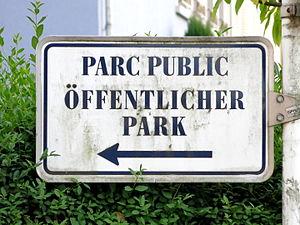
Le français et l'allemand sont historiquement langues officielles au Luxembourg. S'y est ajoutée, en 1984, la langue locale qu'est le luxembourgeois, devenue la langue nationale du pays, langue encore peu écrite, qui cherche à se normaliser et que le Luxembourg n'a pas cherché à imposer au niveau européen. Le multilinguisme au Luxembourg est un fait avec une population du Grand-Duché qui a une pratique quotidienne des trois langues. Même si le français est entre-temps devenu la lingua franca du pays, la langue d’intégration reste toujours le luxembourgeois.